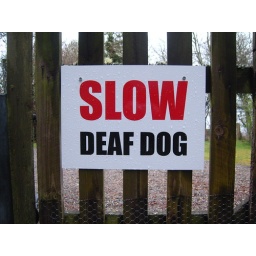
caring dog owners in kilmuir, black isle, ross-shire, scotland